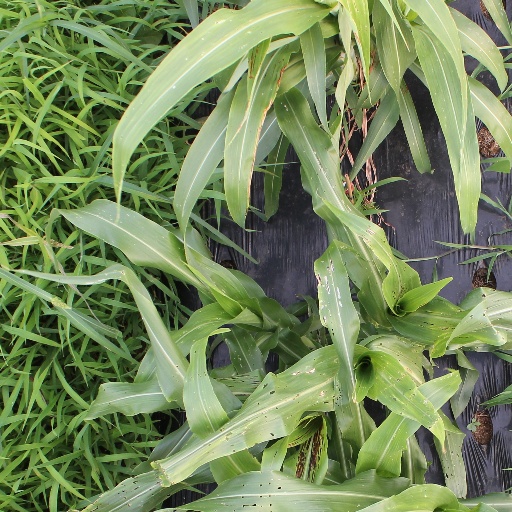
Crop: sorghum